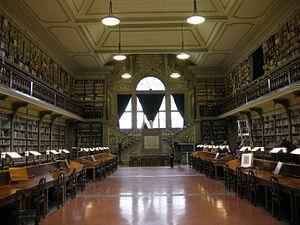
Cette liste des Bibliothèques de Florence recense les collections organisées de livres ouvertes au public dans l'une des capitales mondiales de l'art et de la culture, la ville toscane de Florence.